Treed Murray

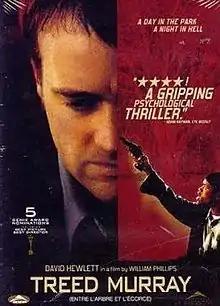
Theatrical release poster

Treed Murray, also known as Get Down, is a 2001 Canadian drama thriller film written and directed by William Phillips and starring David Hewlett. It won two Genie Awards (Overall Sound and Sound Editing), and was nominated for three more (Motion Picture, Direction, and Music - Original Song).